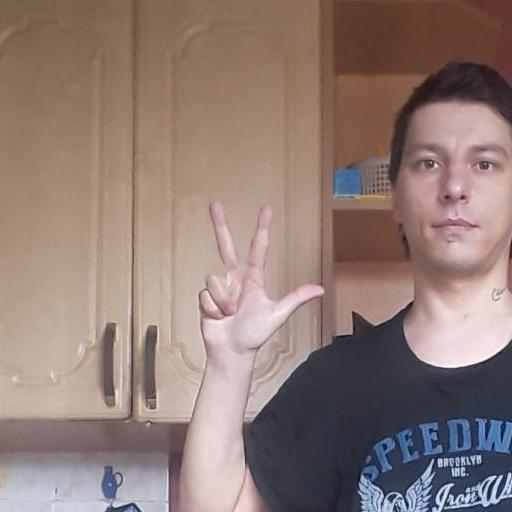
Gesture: three2